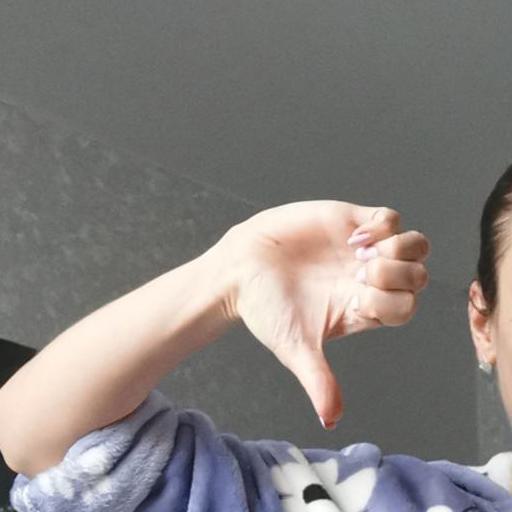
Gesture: dislike